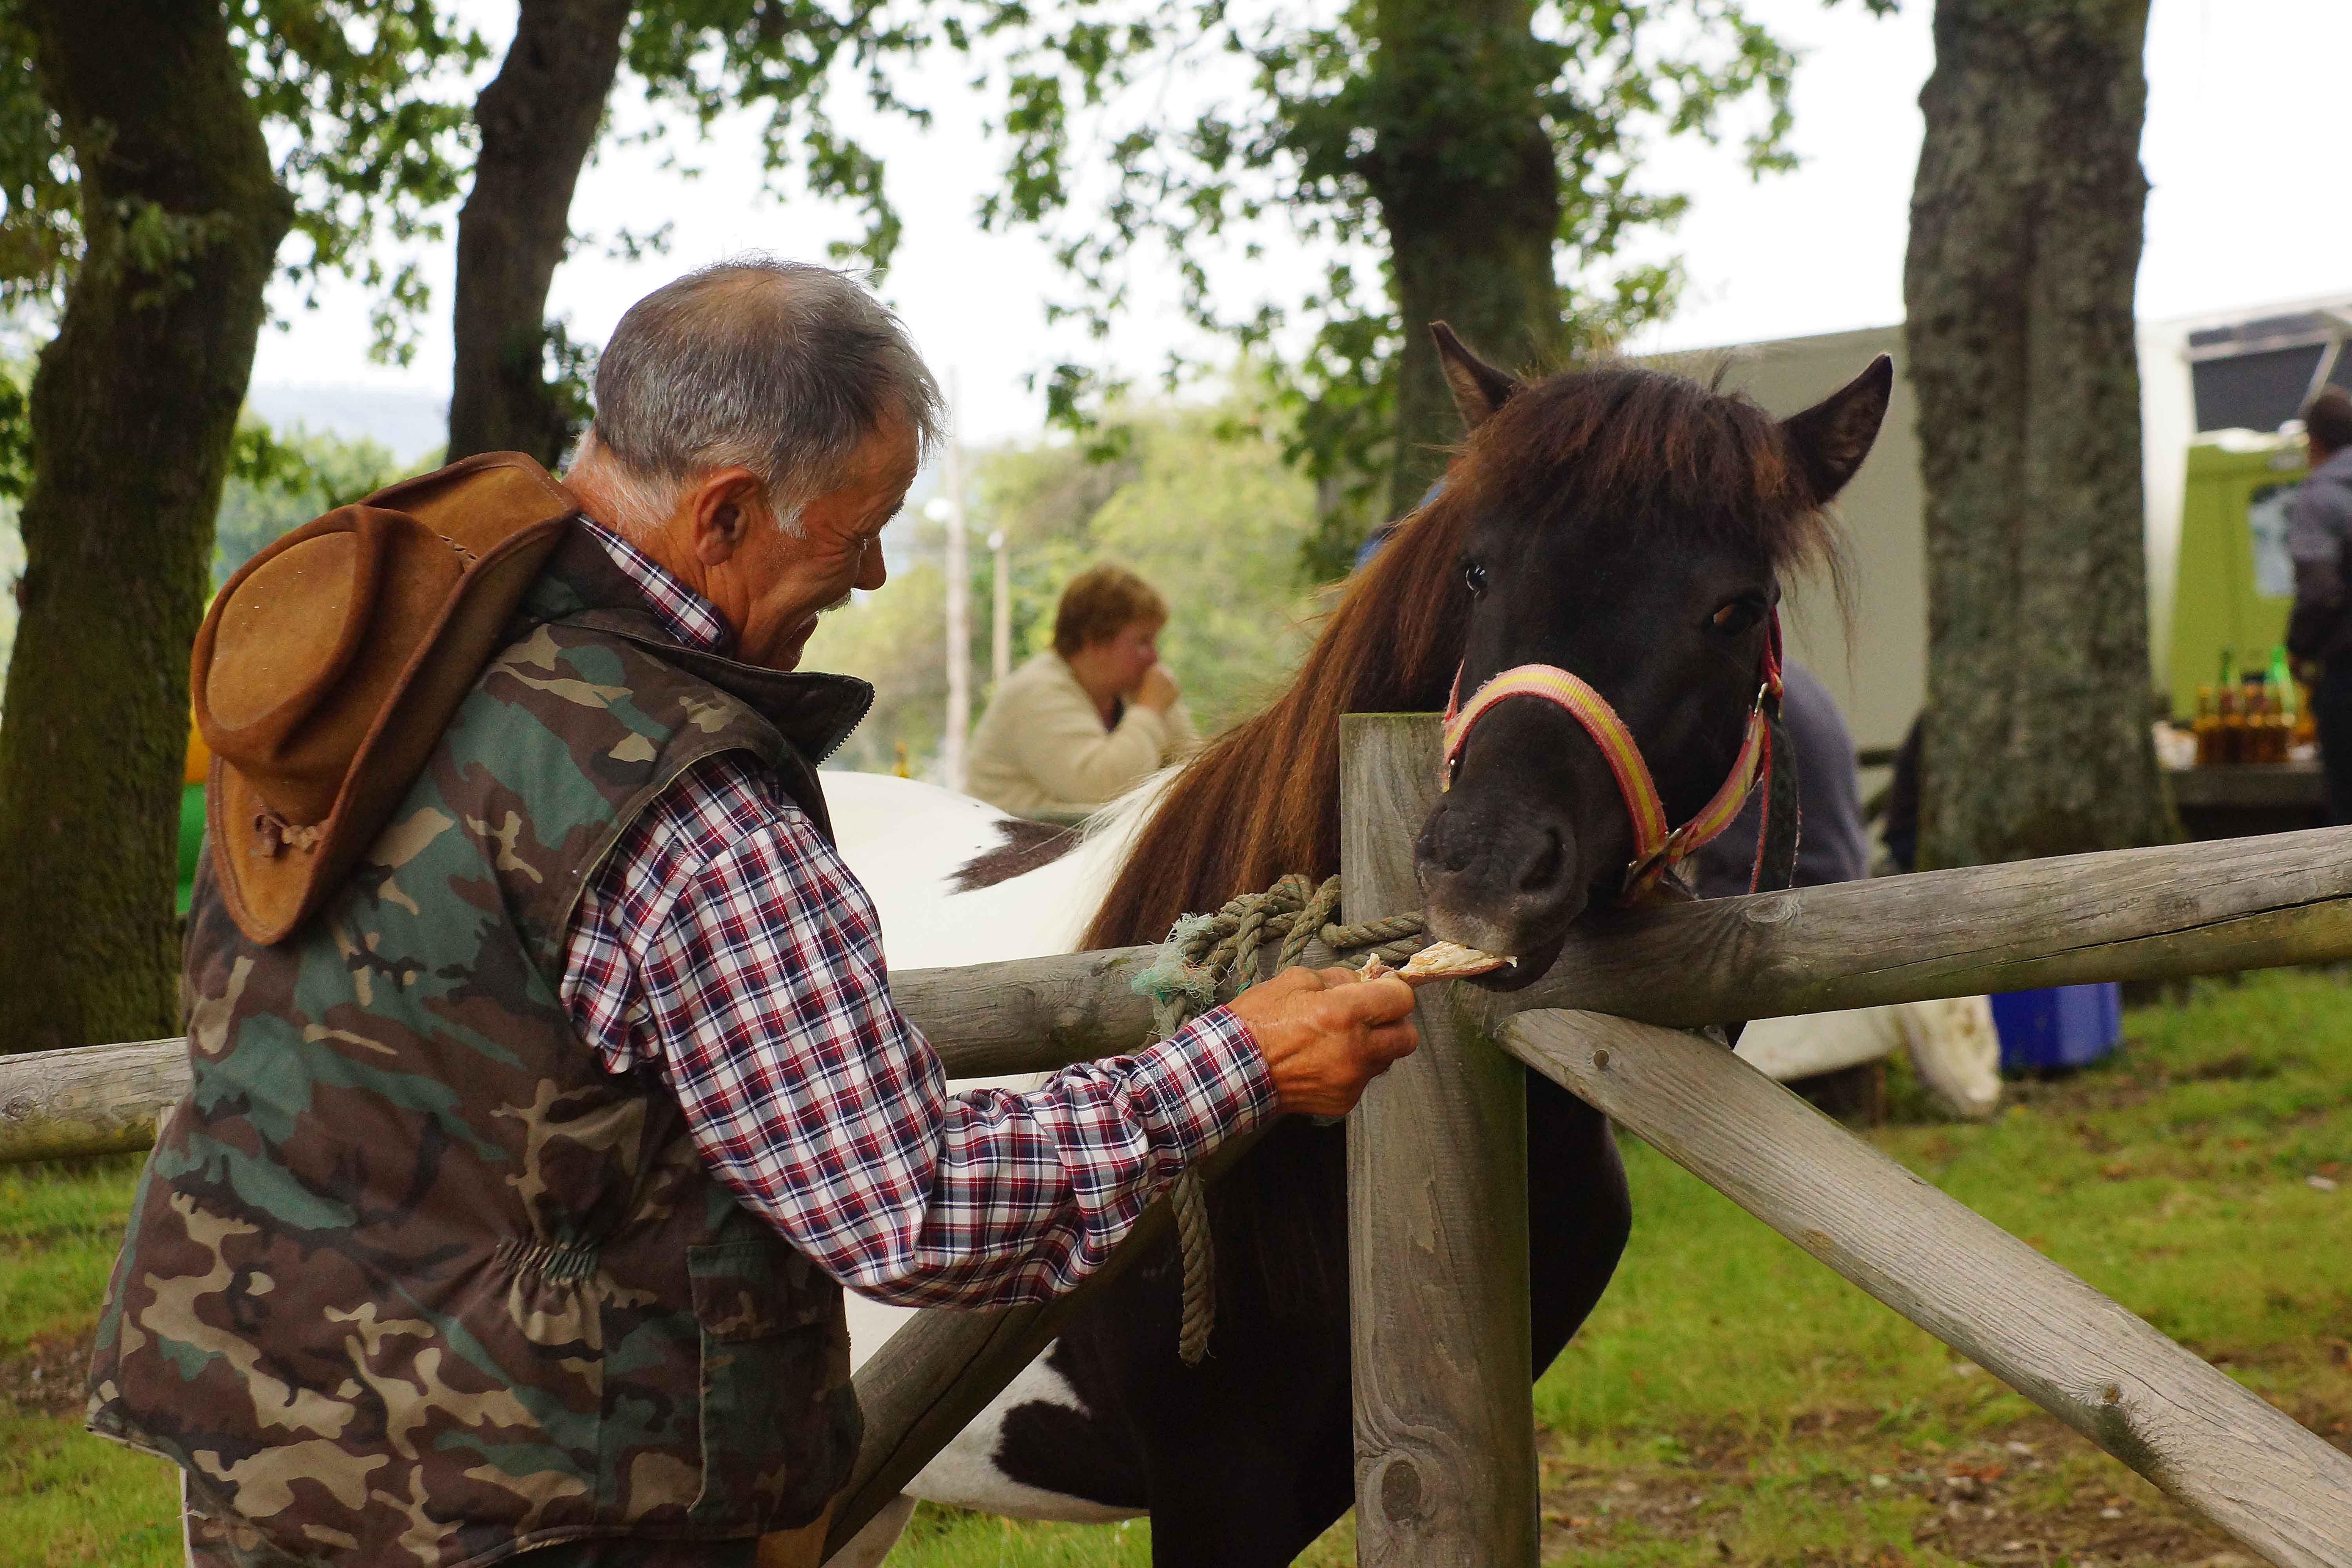
farm, photo, horse, spain, animals, galicia, pontevedra, caballos, a77, espana, g, ggl1, gaby1, xovesphoto, animales, varios, some, xelodegalicia, sonya77v, cotobade, sonyslta77v, tamrom55200, rapadasbestas, gabrielcoru a, romer a, cuspedri os, pack animal, horse like mammal